Repeating crossbow

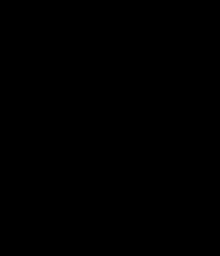
Ming dynasty repeating crossbow

The repeating crossbow combined the actions of spanning the bow, placing the bolt, and shooting into a one-handed movement, thus allowing for a much higher rate of fire than a standard hand-held crossbow. The most common repeating crossbow design originated from the Ming Dynasty and consisted of a top-mounted magazine containing a reservoir of bolts which fed the crossbow using gravity, a rectangular lever attached to both the tiller and the magazine, and a tiller mounting the prods with a stock. By holding the tiller firmly against the hip while pushing and pulling the lever forwards and backwards, the user was able to catch the drawstring on to side notches at the back of the magazine while loading the bolt. A sliding lug nut at the back of the magazine pushed the drawstring out of the notches once the lever is fully pulled backwards; with the tiller pushing the nut up and enabling the drawstring to propel the loaded bolt. The Korean version mounted the magazine at the end of a longer stalk as well as a pivoting recurve bow as a prod; increasing the draw strength, span, range, and performance of the crossbow. Additionally, both the Ming Dynasty in China and the Joseon Dynasty in Korea developed variations that either shot two to three bolts per draw or fired pellets in place of bolts.